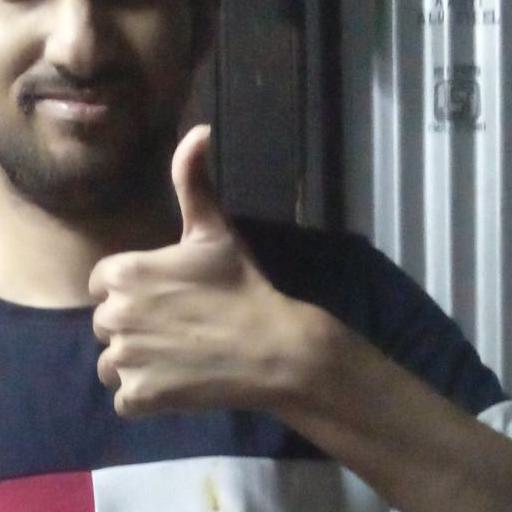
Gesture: like